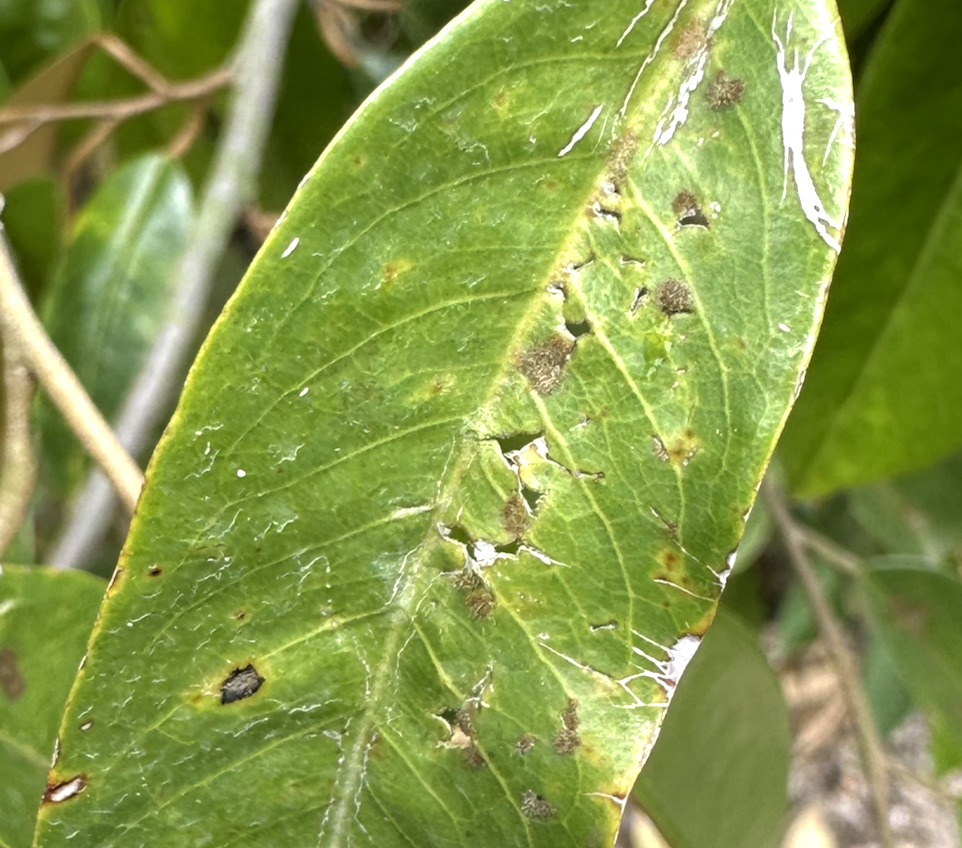
Label: stem_blight